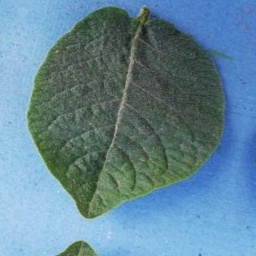
Etiqueta: Sana